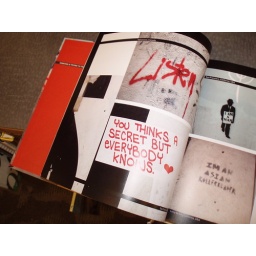
street art -a graffiti-adam in the written on the city book